Second Spanish Republic

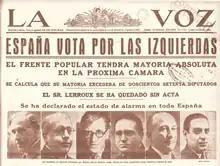
Image from the newspaper LA VOZ showing the leaders of the popular front elected in the Madrid constituency.

The majority vote in the 1933 elections was won by the Spanish Confederation of the Autonomous Right (CEDA). In face of CEDA's electoral victory, president Alcalá-Zamora declined to invite its leader, Gil Robles, to form a government. Instead he invited the Radical Republican Party's Alejandro Lerroux to do so. Despite receiving the most votes, CEDA was denied cabinet positions for nearly a year. After a year of intense pressure, CEDA, the largest party in the congress, was finally successful in forcing the acceptance of three ministries. However the entrance of CEDA in the government, although being normal in a parliamentary democracy, was not well accepted by the left. The Socialists triggered an insurrection that they had been preparing for nine months. A general strike was called by the UGT and the PSOE in the name of the "Alianza Obrera". The issue was that the Left Republicans identified the Republic not with democracy or constitutional law but with a specific set of left-wing policies and politicians. Any deviation, even if democratic, was seen as treasonous.